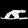
Label: Sandal